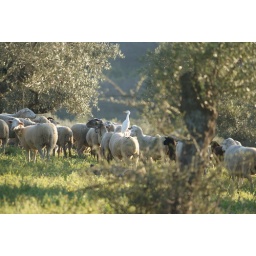
Sheep in the field next to our house, grazing, an Egret is also sitting on the back of the sheep!